Schitt's Creek season 1

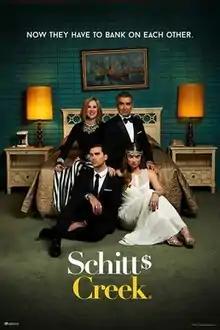
Promotional poster

The first season of "Schitt's Creek" a Canadian television sitcom created by Daniel Levy and father Eugene Levy premiered on January 13, 2015, and concluded on March 31, 2015, on CBC Television. The season aired 13 episodes and saw the introduction of the characters Johnny Rose, Moira Rose, David Rose, and Alexis Rose. The season was produced by Not a Real Company Productions.